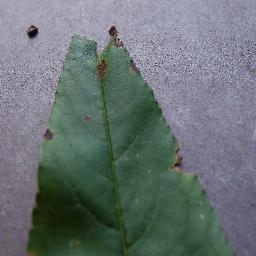
Label: Peach___Bacterial_spot